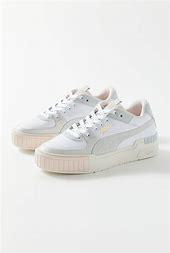
Brand: Puma
Model: Cali